Greco-Turkish War (1919–1922)

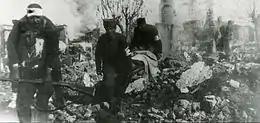
Turkish medics arrived at a town to rescue wounded on the way to İzmir after Greek forces abandoned the town (August 1922).

The Armistice of Mudanya was concluded on 11 October 1922. The Allies (Britain, France and Italy) retained control of eastern Thrace and the Bosporus. The Greeks were to evacuate these areas. The agreement came into force starting 15 October 1922, one day after the Greek side agreed to sign it.